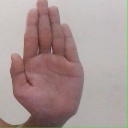
अक्षर: ध